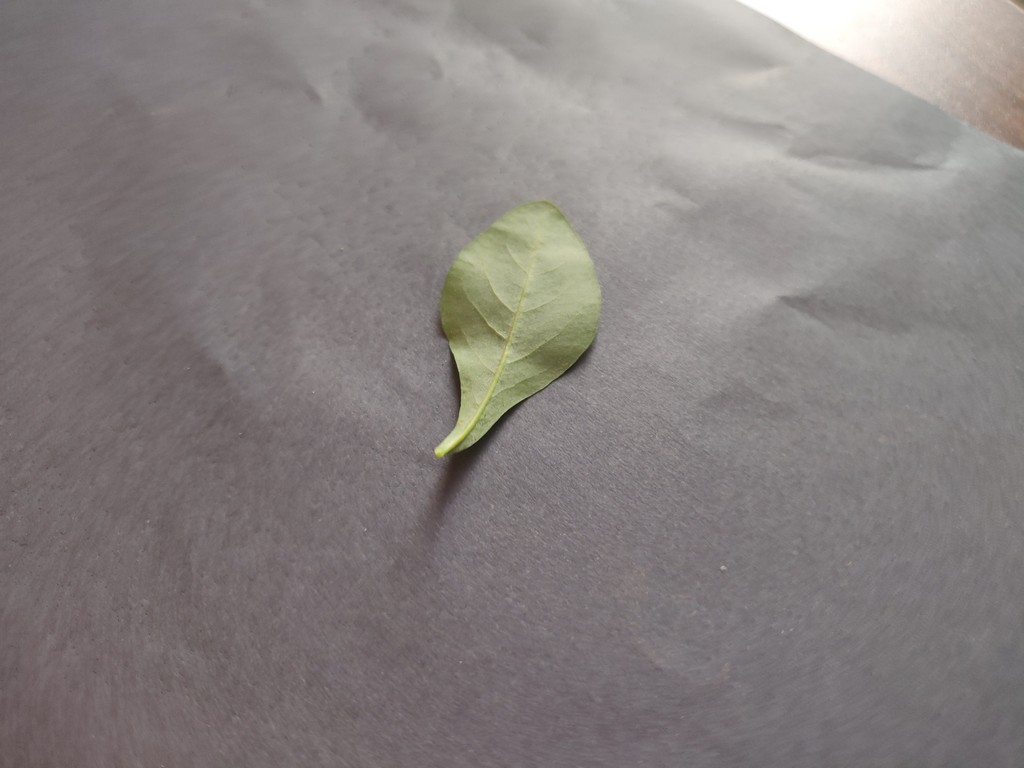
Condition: Healthy
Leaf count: single
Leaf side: back